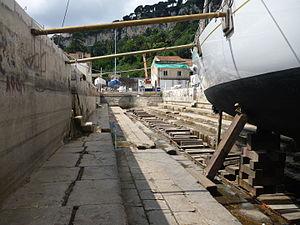
Darse de Villefranche-sur-Mer
L'accorage désigne l'amarrage de la cargaison dans un navire, tâche effectuée par les dockers ou plus précisément les accoreurs.
Une forme de radoub est un bassin qui permet l’accueil de navires et leur mise à sec pour leur entretien, leur carénage, leur construction, voire parfois leur démantèlement.